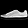
Label: Sneaker